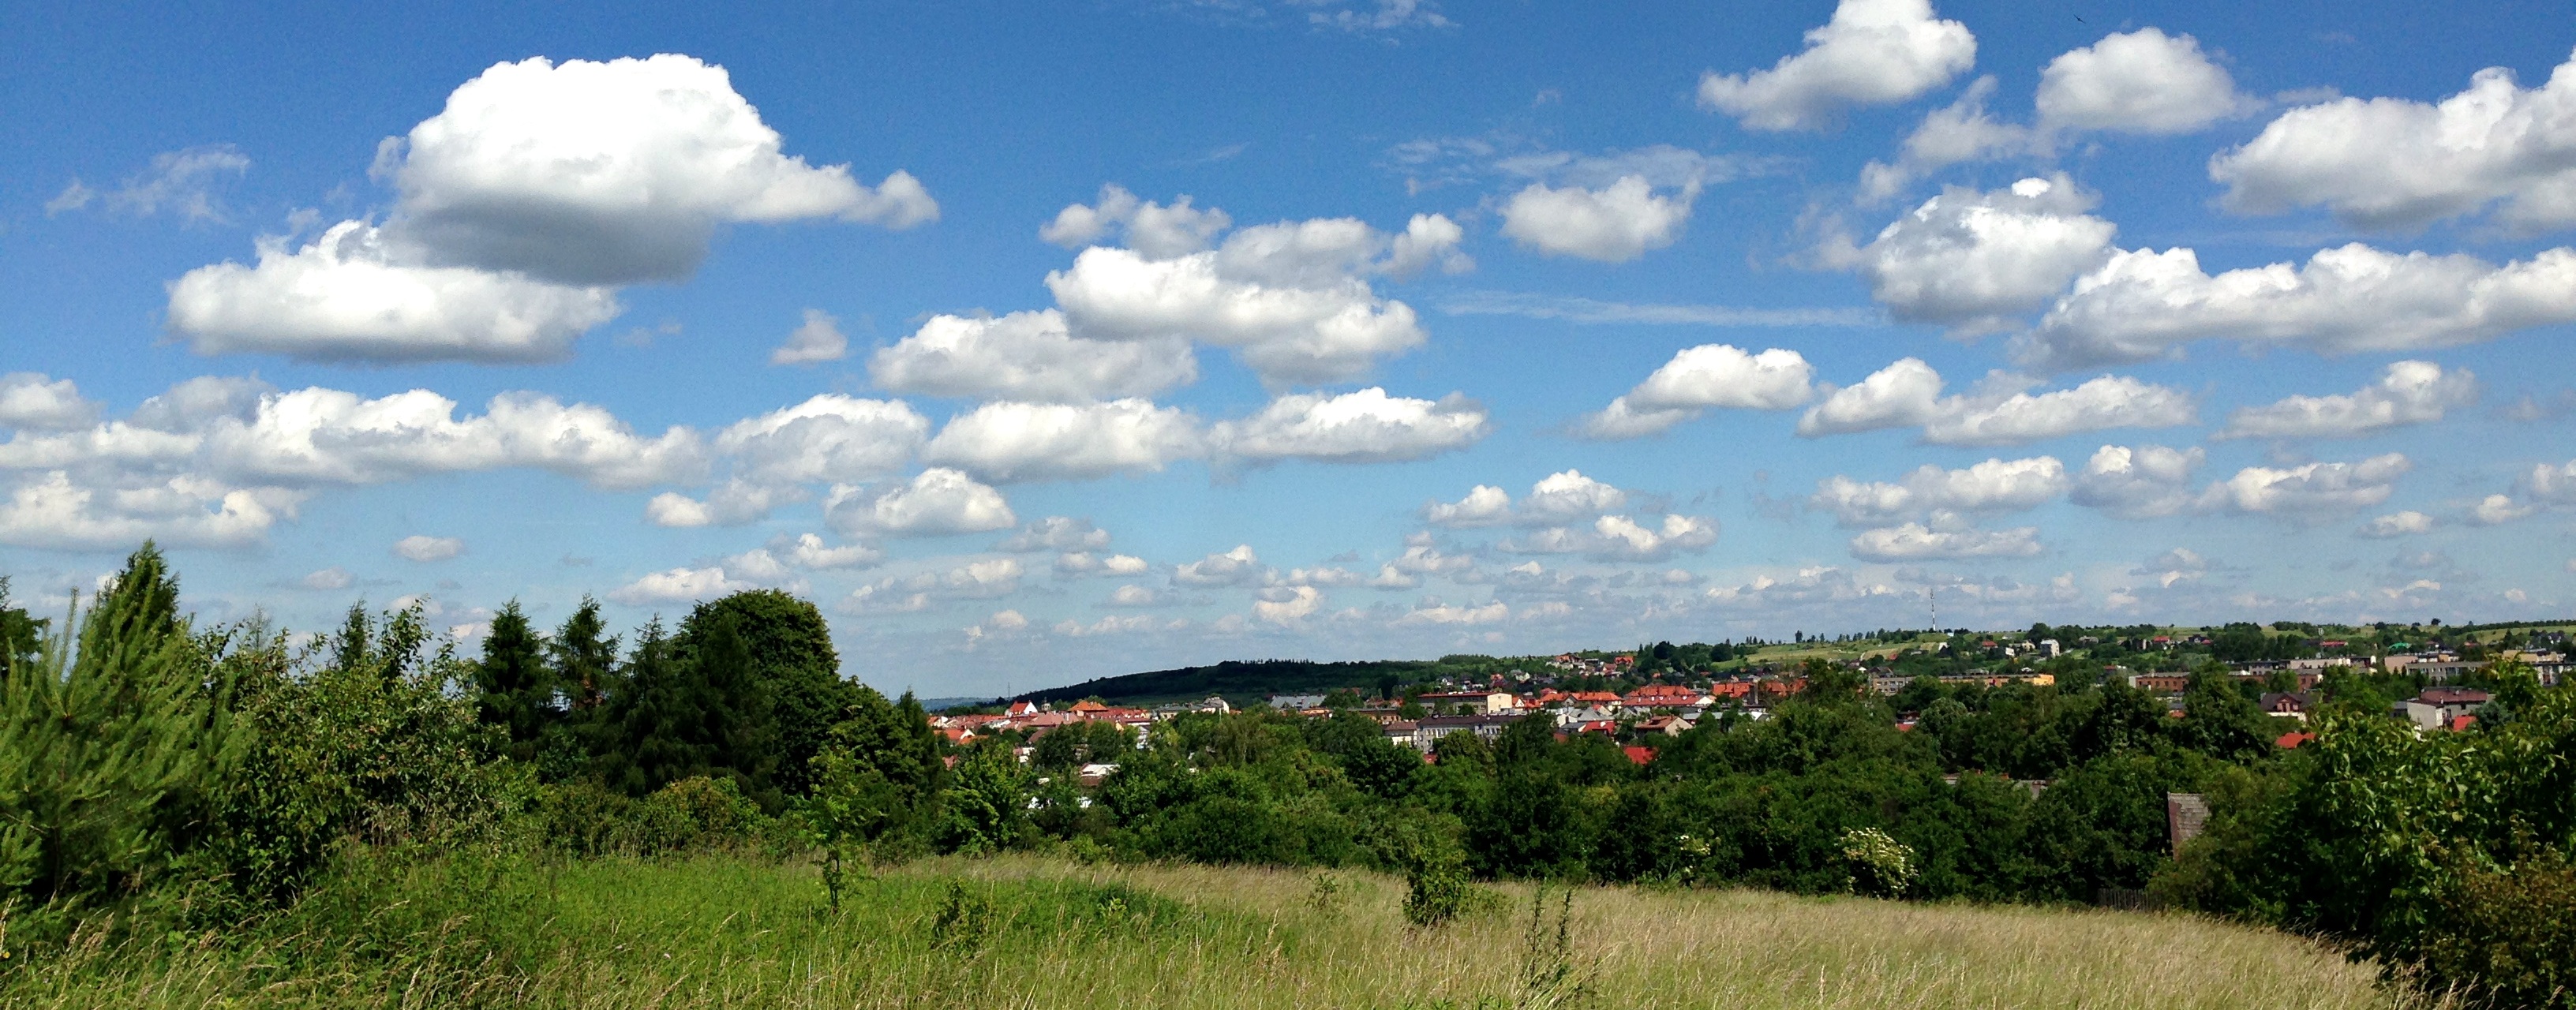
landscape, nature, grass, horizon, mountain, cloud, sky, white, field, meadow, prairie, hill, flower, panorama, pasture, cumulus, agriculture, plain, clouds, grassland, plateau, habitat, ecosystem, steppe, rural area, glomerulus, natural environment